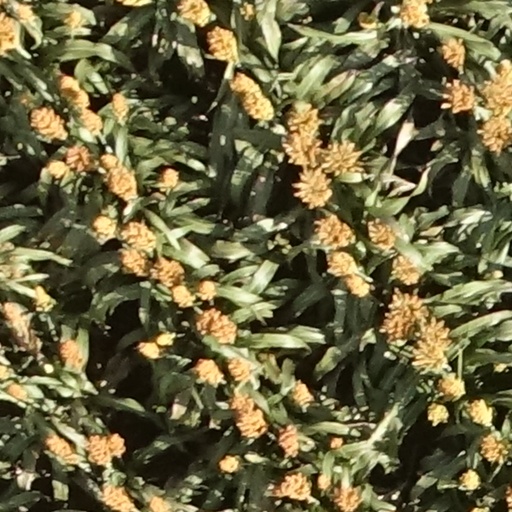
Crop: sorghum